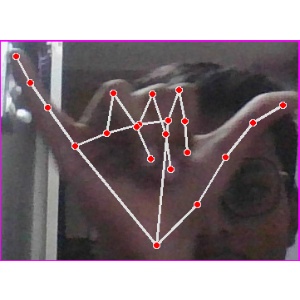
अक्षर: य